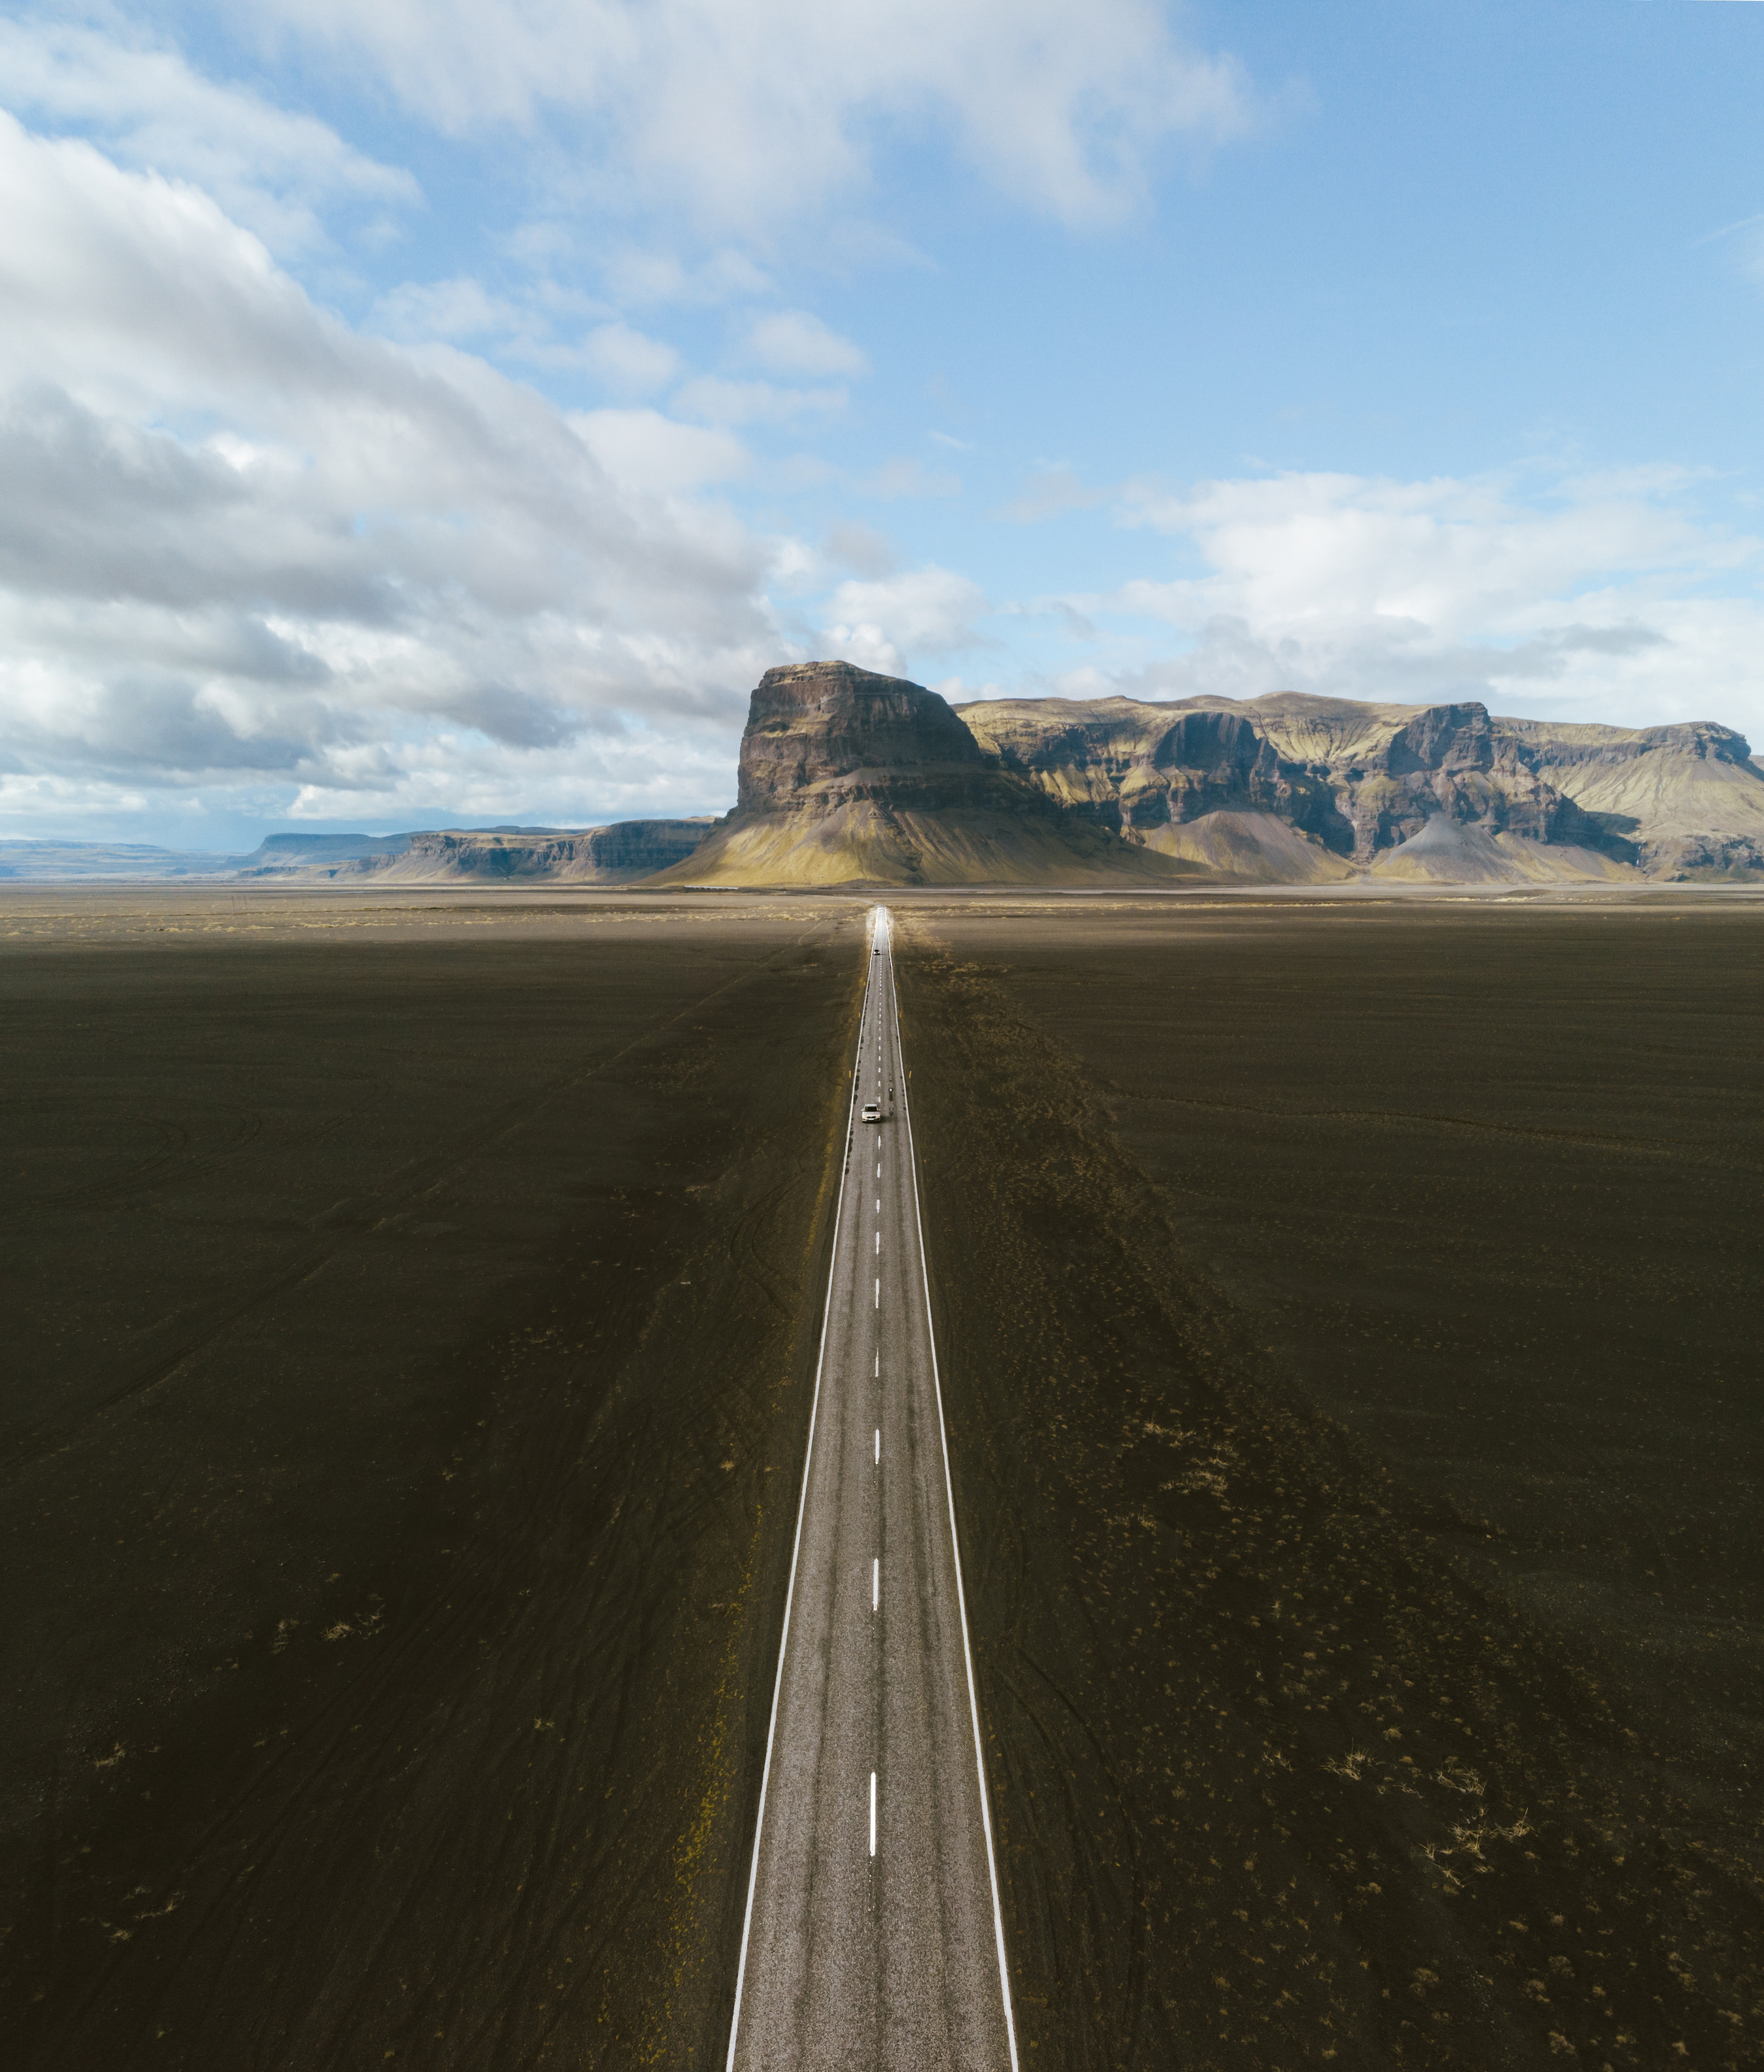
road, sky, ecoregion, infrastructure, horizon, mountain, plain, landscape, geology, badlands, thoroughfare, rock, road surface, formation, road trip, mountain range, terrain, cloud, highway, national park, monument, plateau, hill